Rui Ukita

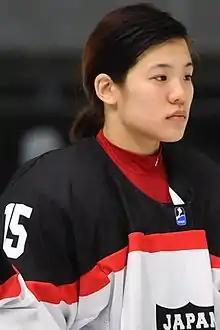
Ukita in 2017

is a Japanese ice hockey player and three-time Olympian with the Japanese national team. She has played her senior club career with Daishin Ice Hockey Club in the Women's Japan Ice Hockey League (WJIHL) and All-Japan Women's Ice Hockey Championship.